Independence-class littoral combat ship

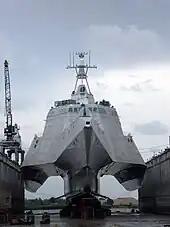
The Trimaran hull of an "Independence"-class LCS

The "Independence"-class design began life at Austal as a platform for a high-speed cruise ship. The principal requirements of that project were speed, stability and passenger comfort, and Austal's team determined that the trimaran hull form offered significant passenger comfort and stability advantages over both a catamaran and a monohull. The high-speed cruise ship project evolved into Austal's commercial high-speed trimaran ferry HSC "Benchijigua Express".